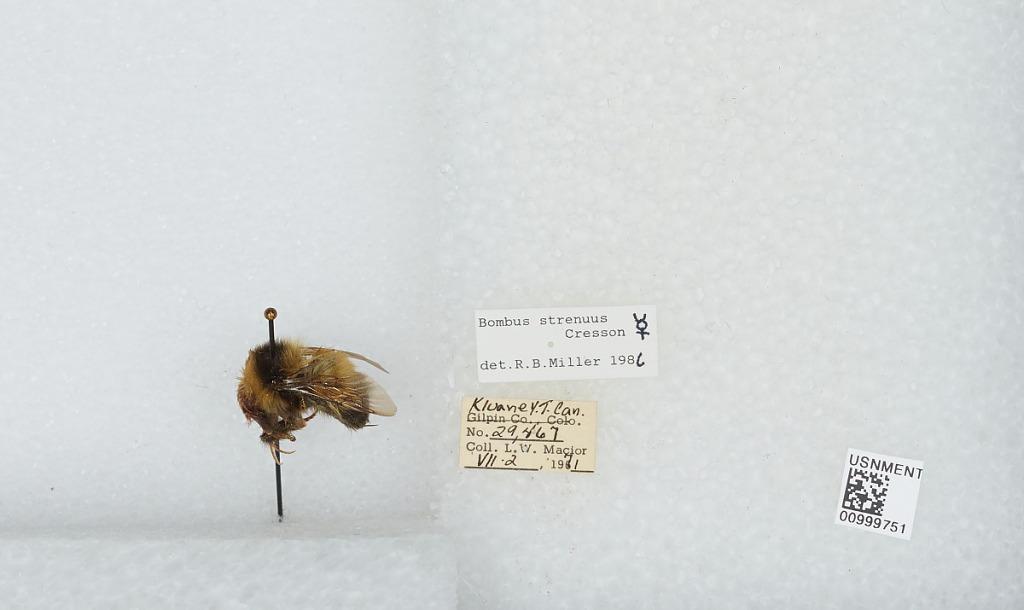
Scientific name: Bombus (Alpinobombus) neoboreus Sladen
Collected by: L. Macior
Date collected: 1971-7-2
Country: Canada
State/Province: Yukon Territory
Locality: Kluane
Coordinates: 60.75, -139.5
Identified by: Miller, R. B.